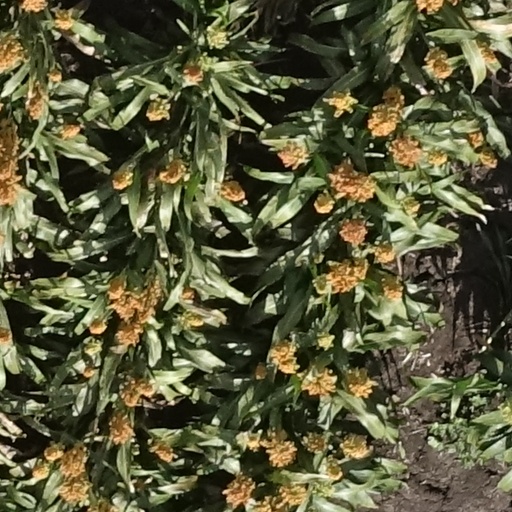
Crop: sorghum